The Cavalier from Kruja

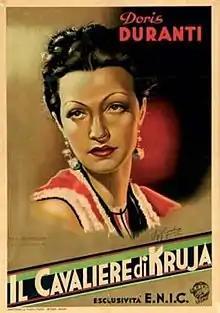

The Cavalier from Kruja is a 1940 Italian war film directed by Carlo Campogalliani and starring Doris Duranti, Antonio Centa and Leda Gloria. The film portrays the 1939 Italian invasion of Albania. It was made as a propaganda work in support of the Fascist regime of Benito Mussolini.